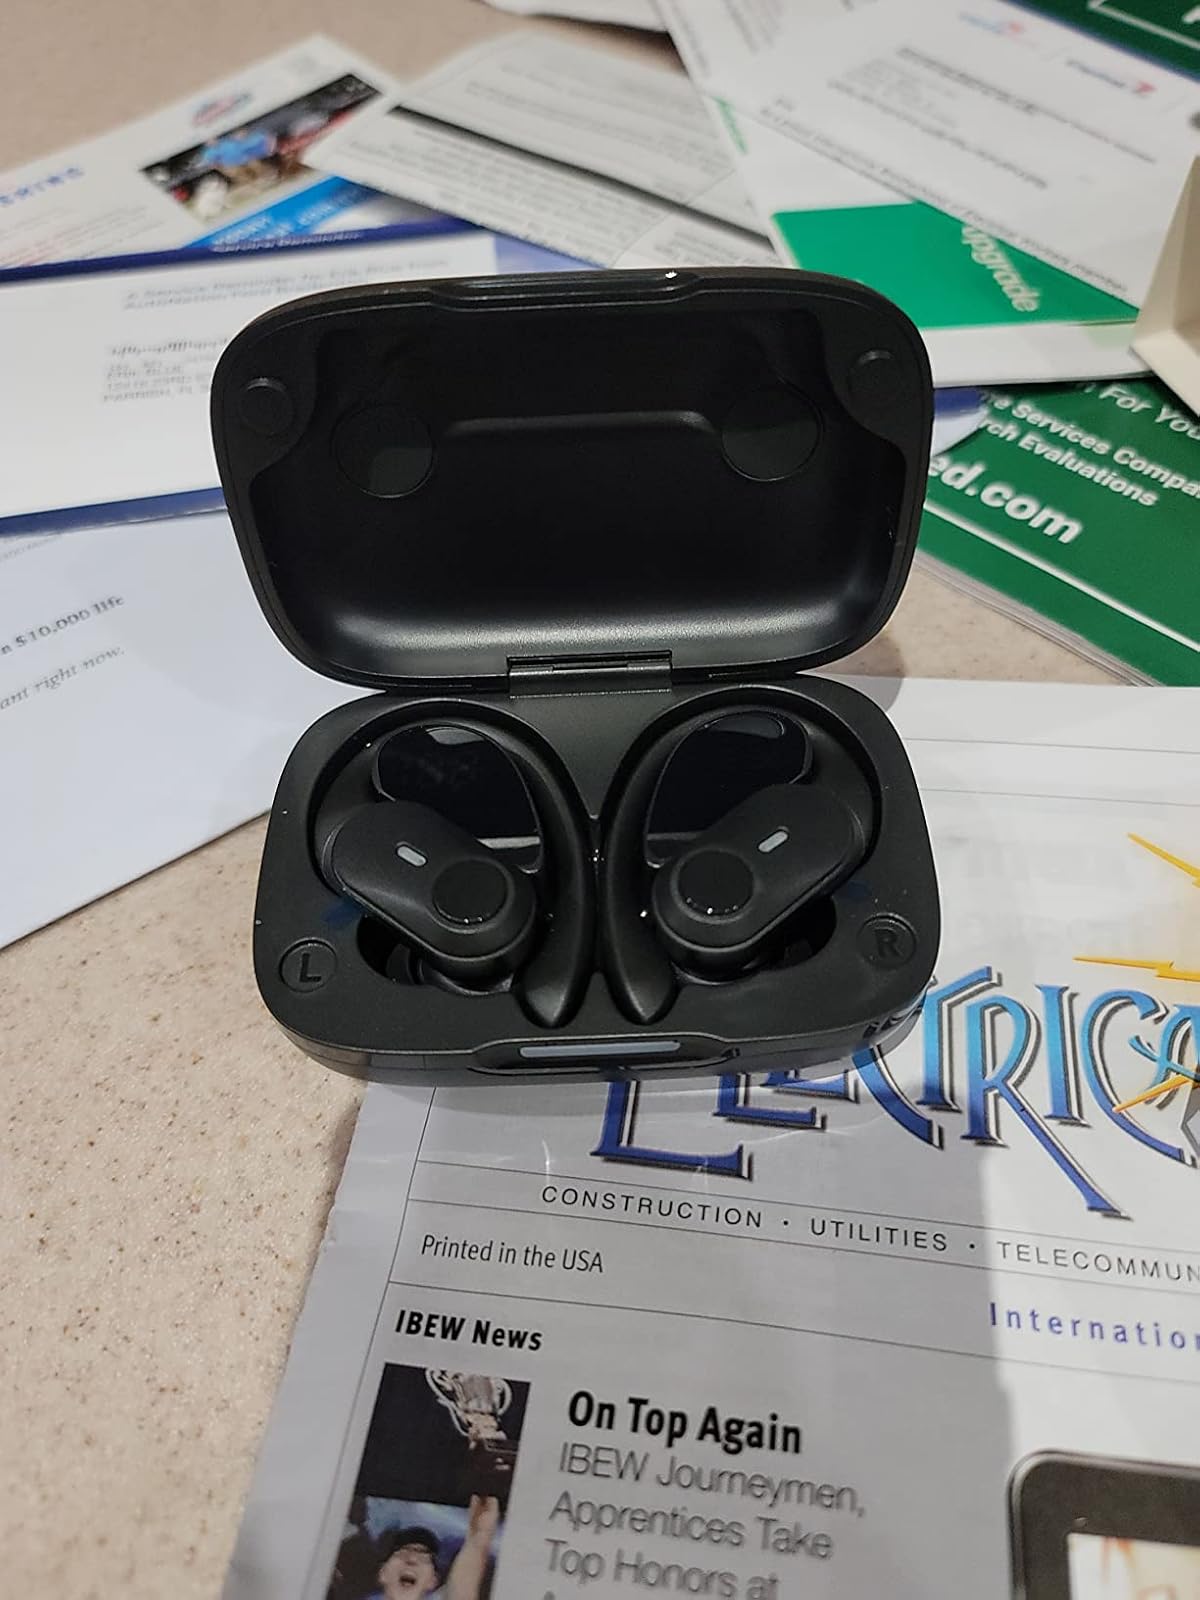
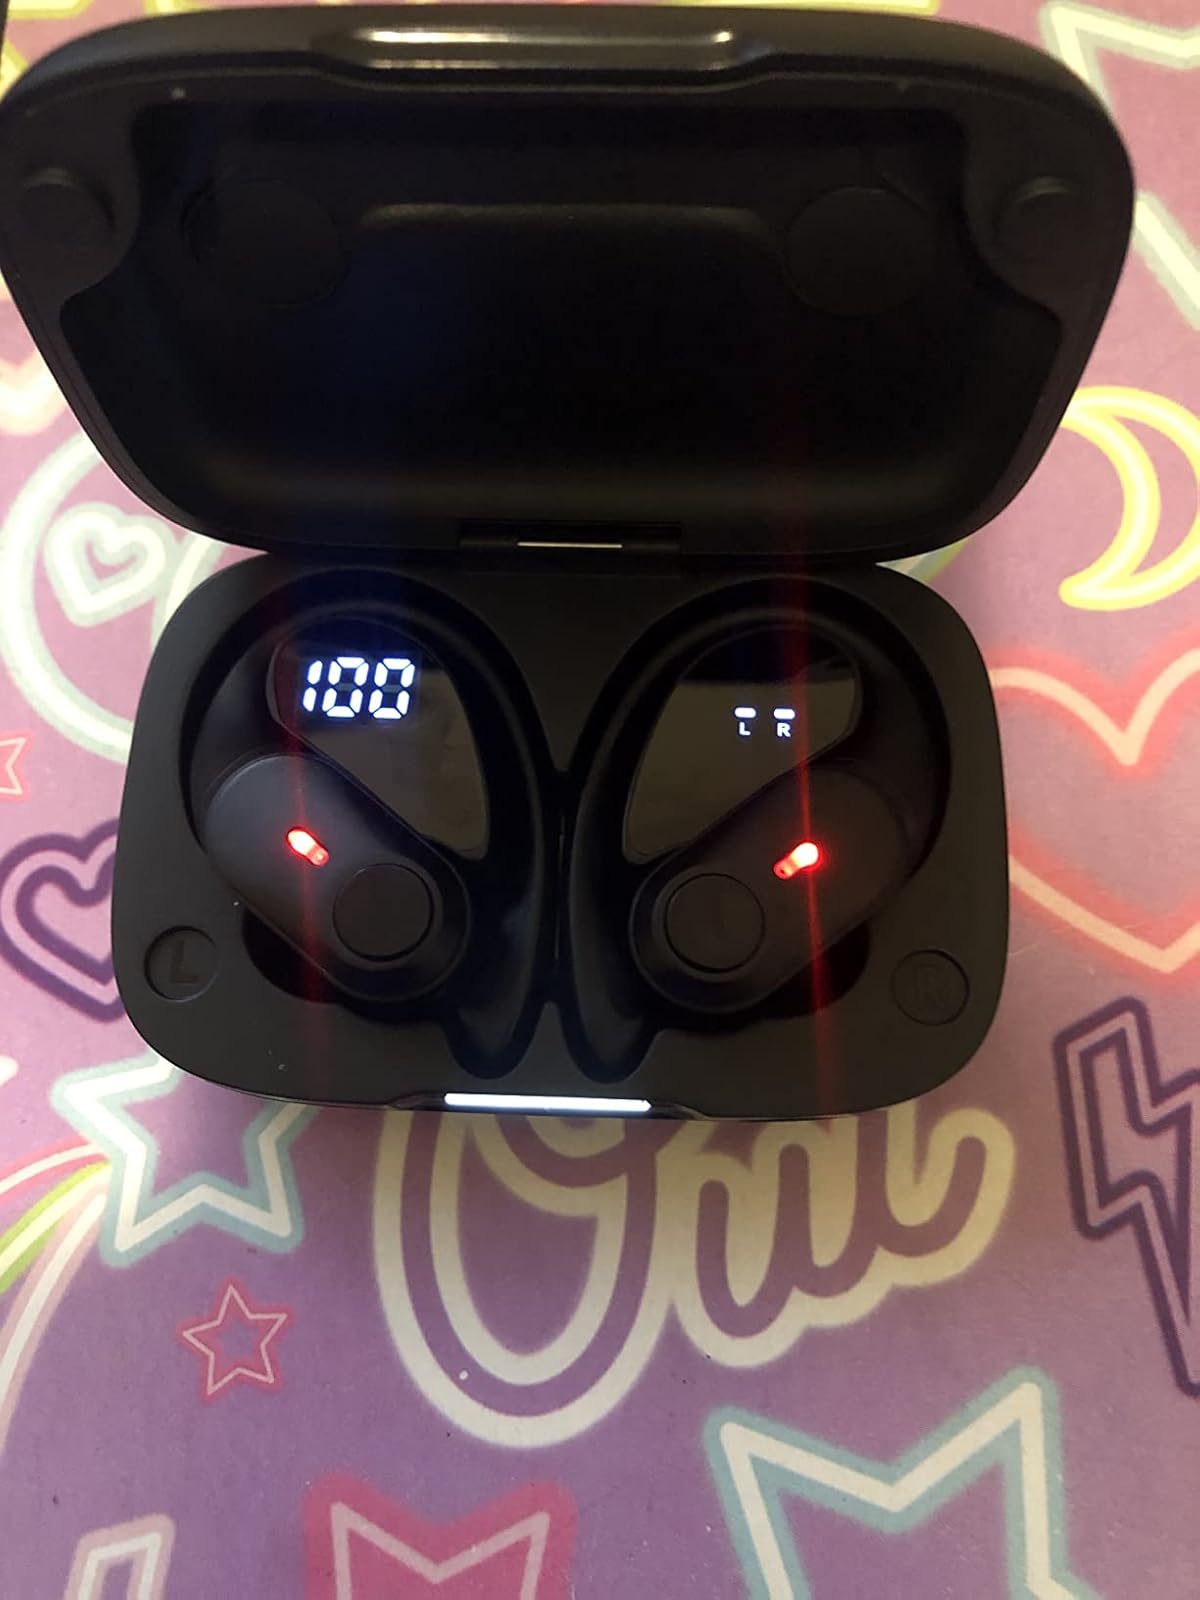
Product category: earbuds
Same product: yes